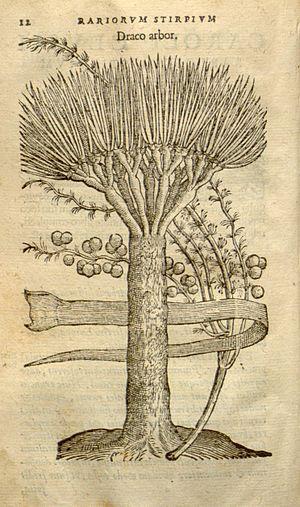
Le dragonnier des Canaries, ou dragonnier commun, est une plante arborescente monocotylédone de la famille des Liliaceae selon la classification classique, ou des Asparagaceae selon la classification phylogénétique.